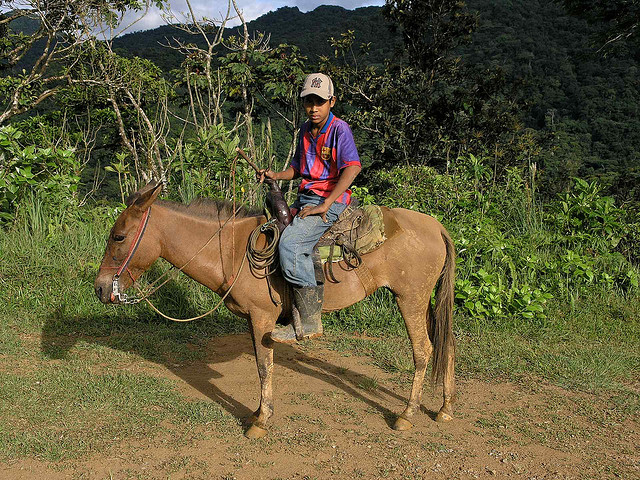
user: Given an image and a question. Answer the question in a short answer. Question: The man is wearing what kind of pants? Short Answer:
assistant: jean